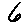
Label: 6